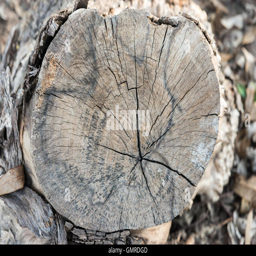
small tree stump near the paddy field in the countryside .